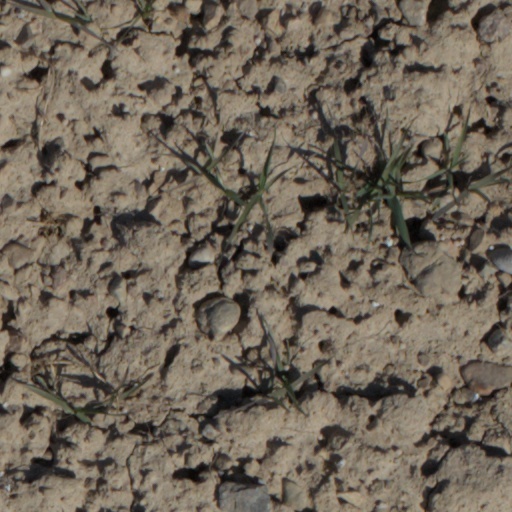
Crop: wheat